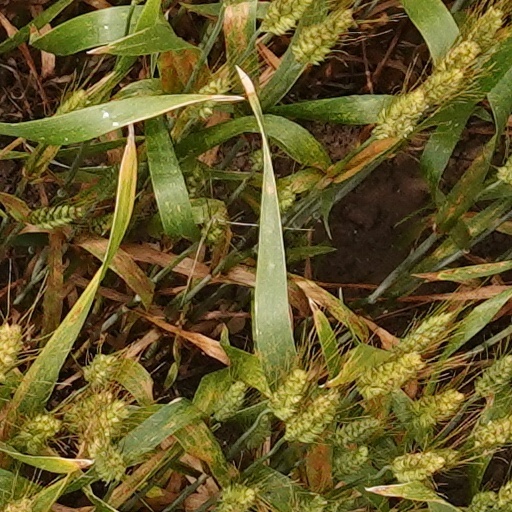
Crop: wheat